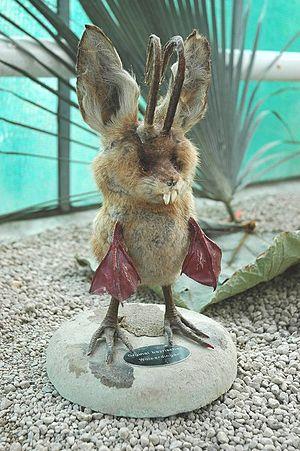
La taxidermie est l'art de préparer les animaux morts pour les conserver avec l'apparence de la vie.